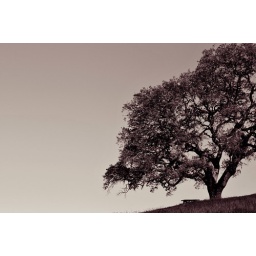
A tree has significance if one sees it against the empty face of sky